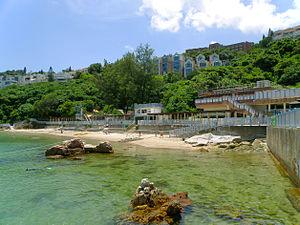
La plage de Silverstrand est une petite plage située dans la péninsule de Clear Water Bay à Sai Kung, Hong Kong.